Stephen Sondheim Theatre

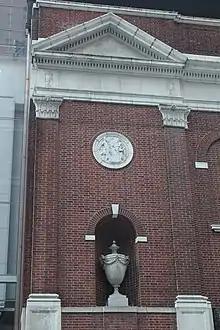
View of an end bay on the facade

The Shout nightclub had closed by September 1991, when the theater reopened as the City nightclub. The nightclub was shuttered before 1994; that March, the old theater was described as being boarded up. In September 1994, it was announced that the nightclub Club Expo would open in the old Henry Miller. The space was decorated with elements, such as monorails and holograms, based on a futuristic conception from the 1939 New York World's Fair.